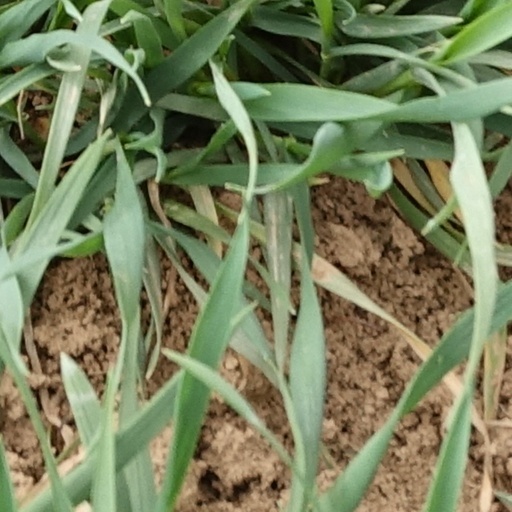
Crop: wheat